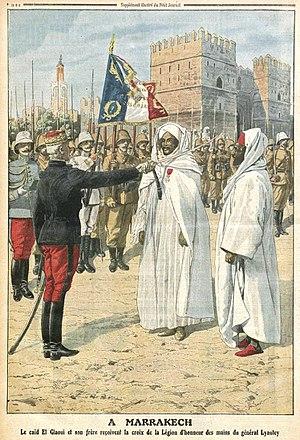
Le mouvement national marocain, ou la mouvance nationale marocaine, est un mouvement sociopolitique urbain né en 1930, qui a milité contre les protectorats français et espagnol au Maroc pour obtenir finalement l’indépendance du pays dans les années 1950.
Hubert Lyautey, né le 17 novembre 1854 à Nancy et mort le 27 juillet 1934 à Thorey, est un militaire français, officier pendant les guerres coloniales, premier résident général du protectorat français au Maroc en 1912, ministre de la Guerre lors de la Première Guerre mondiale, puis maréchal de France en 1921, académicien et président d'honneur des trois fédérations des Scouts de France. Il a épousé le 14 octobre 1909 Inès de Bourgoing à Paris.
Habité dès la préhistoire par des populations berbères, le Maroc et son territoire ont connu des peuplements phéniciens, carthaginois, romains, vandales, byzantins et arabes. C'est en 788, lors de son exil qu'Idris Iᵉʳ, fuyant les persécutions du califat des Abbassides, a donné naissance à un État dans le Maghreb al-Aqsa. Depuis, le Maroc a toujours gardé, si ce n'est une indépendance absolue, du moins une très forte autonomie.